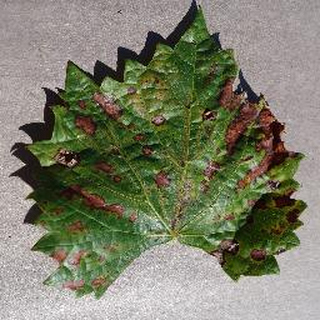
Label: grape_esca_black_measles